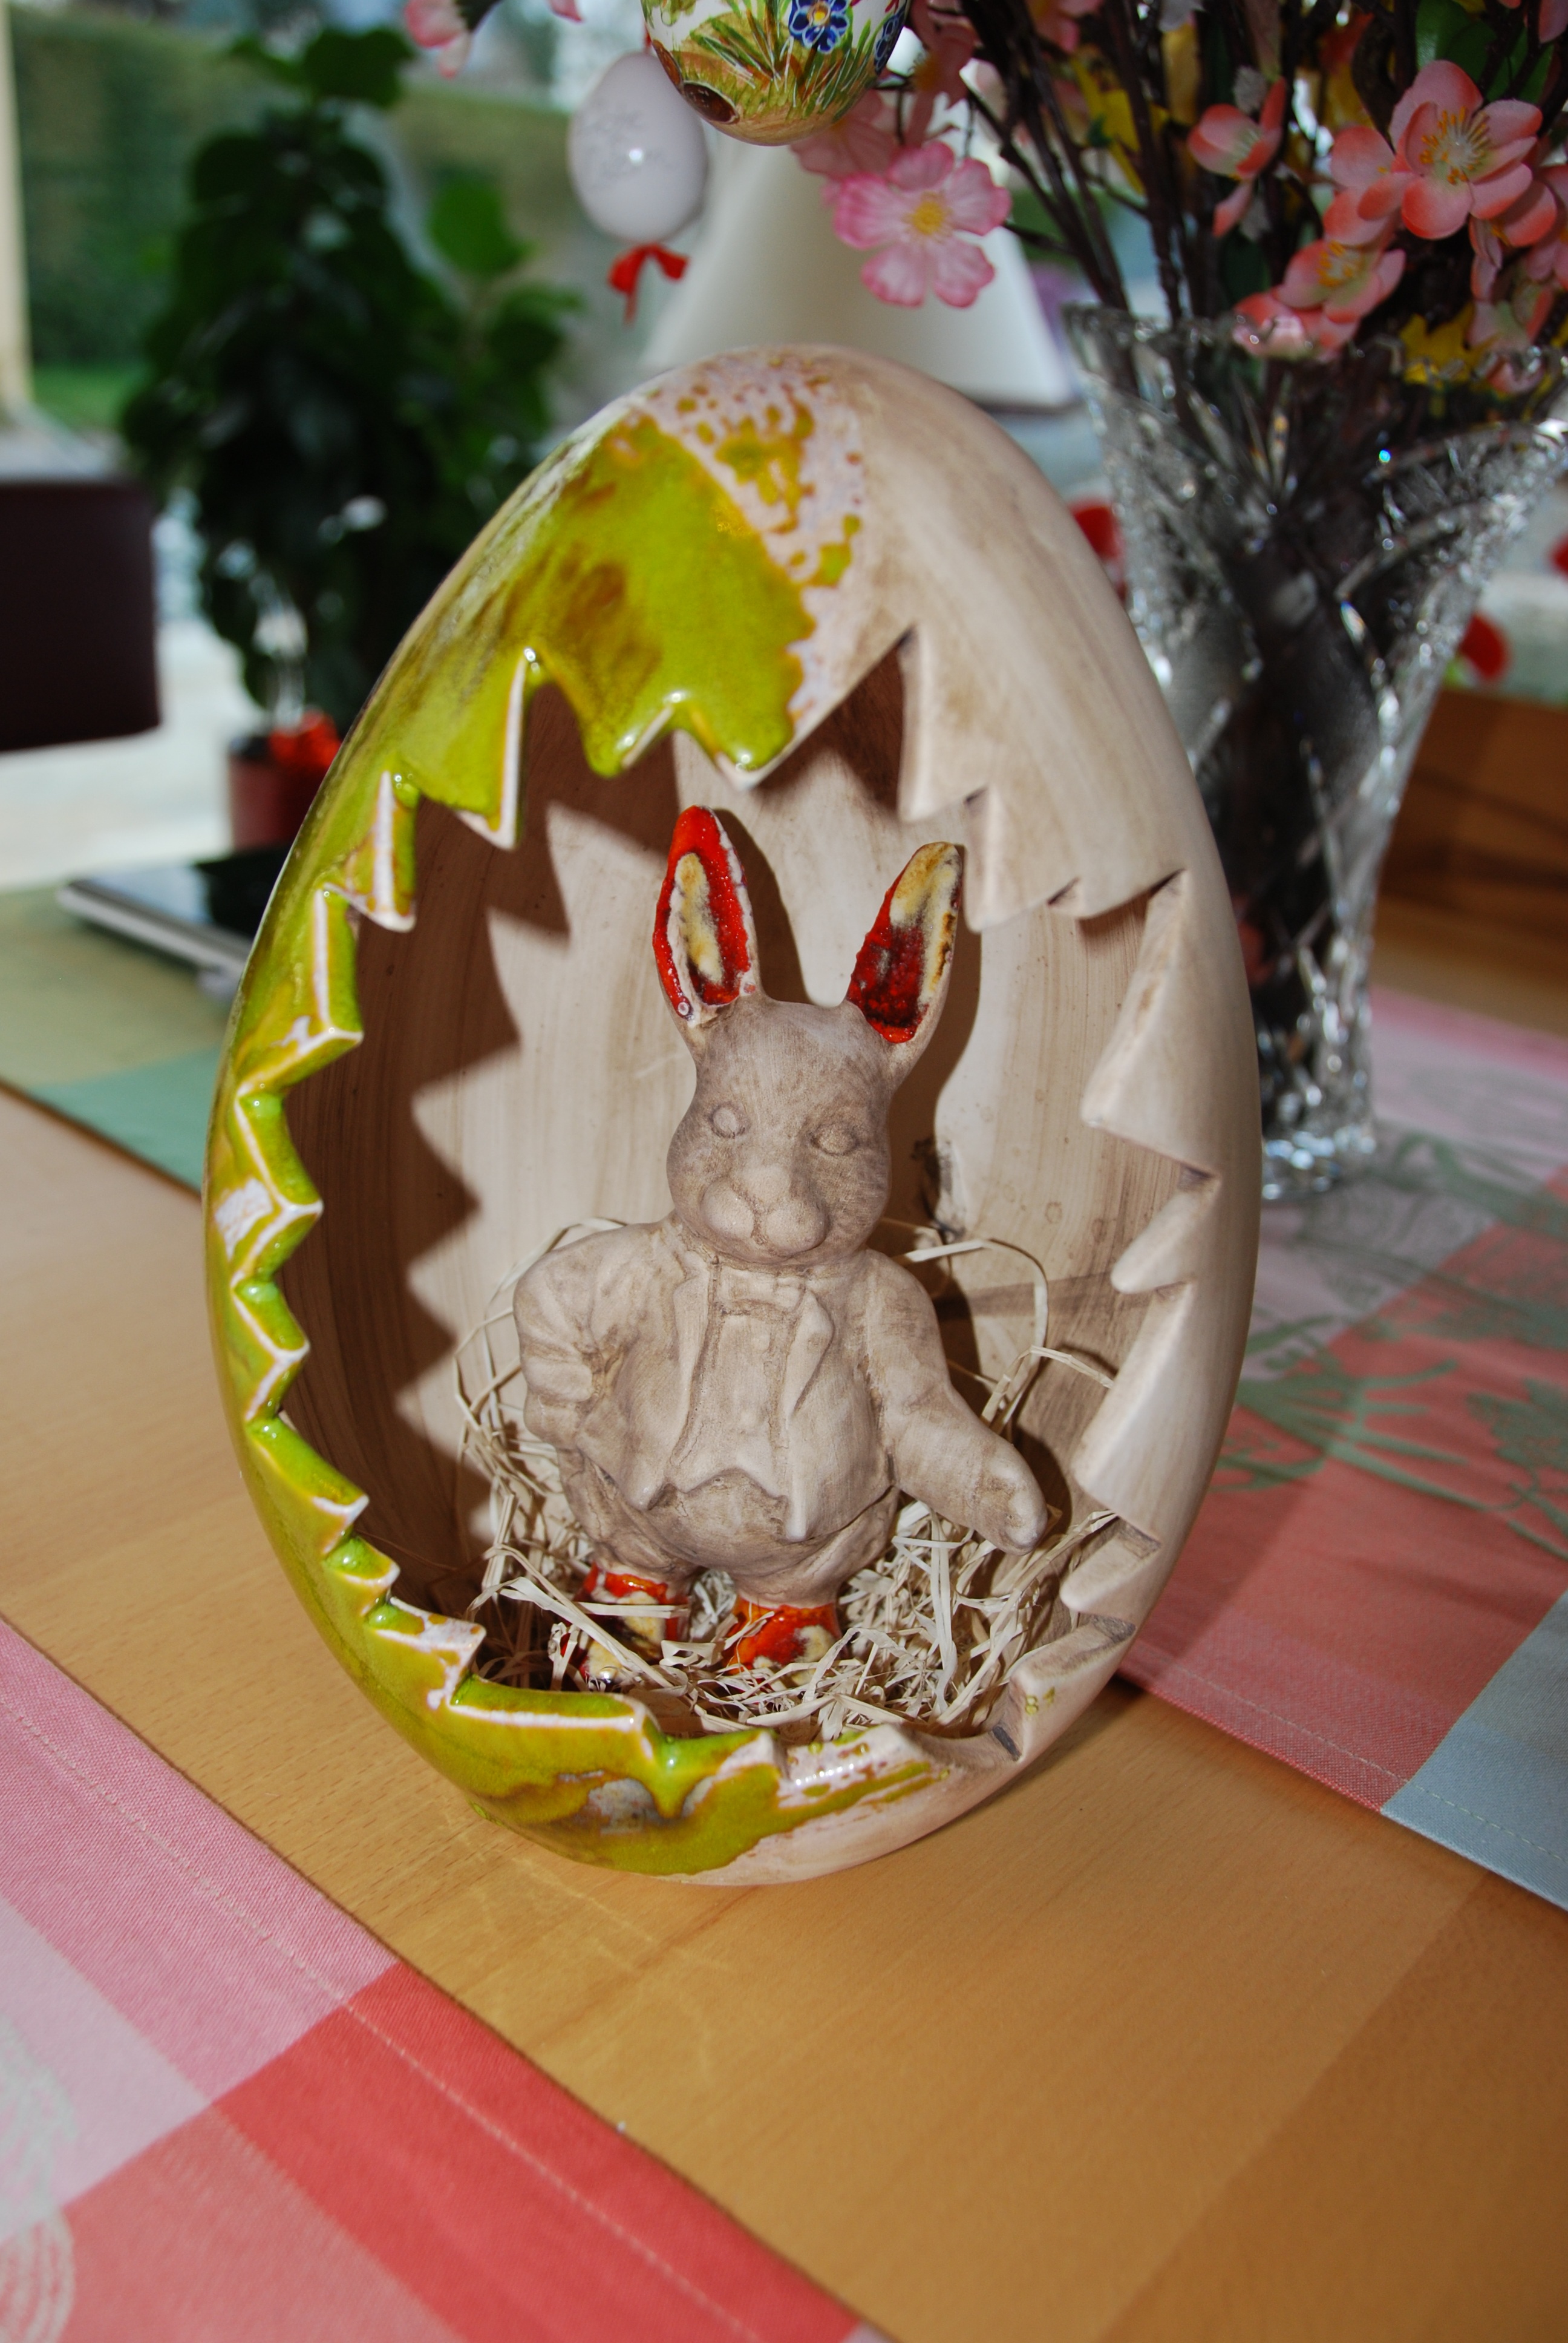
flower, decoration, cat, holiday, christmas, egg, deco, hare, cheerful, art, figure, easter, easter bunny, easter decoration, customs, easter egg, happy easter, easter decorations, easter mood